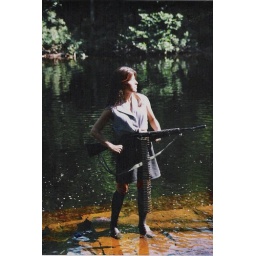
Lorna in river whit sub machine gun